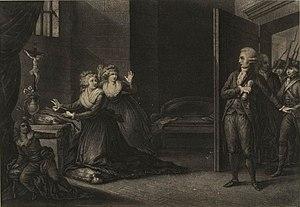
Madame Anne Elisabeth, sœur du roi Louis XVI, condamnée au supplice le 10 mai 1794. (musée de la Révolution française)
Élisabeth Philippe Marie Hélène de France, dite Madame Élisabeth, née le 3 mai 1764 à Versailles et morte guillotinée le 10 mai 1794 à Paris. Elle est le huitième et dernier enfant du dauphin Louis et de Marie-Josèphe de Saxe et la sœur du roi Louis XVI à qui elle apporta un soutien indéfectible.